Clermont, Florida

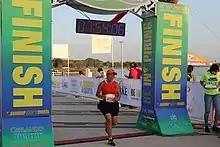
Woman crosses finish line of a 5K run in Clermont's Victory Pointe Park.

The public school district for the City of Clermont is Lake County Schools.